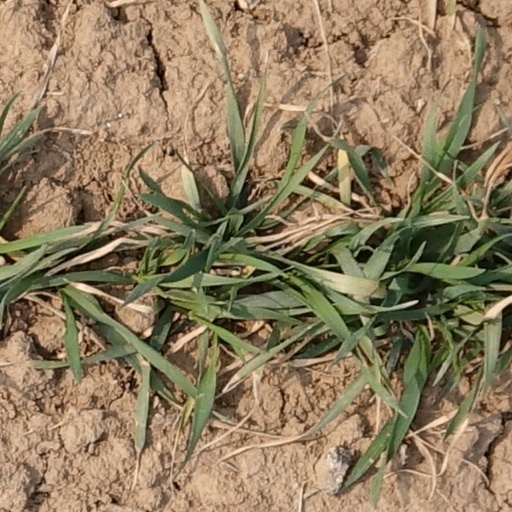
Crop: wheat